Anon Pls.

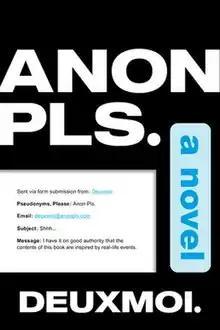
First edition cover

Anon Pls. is a novel by the pseudonymous author DeuxMoi and Jessica Goodman. The novel is a work of autofiction and a retelling of the real-life DeuxMoi Instagram account, which anonymously publishes celebrity gossip on social media.